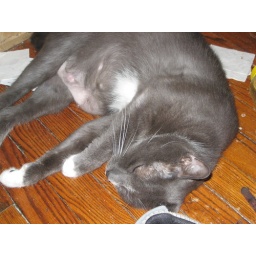
fat cat haze sleeping in color